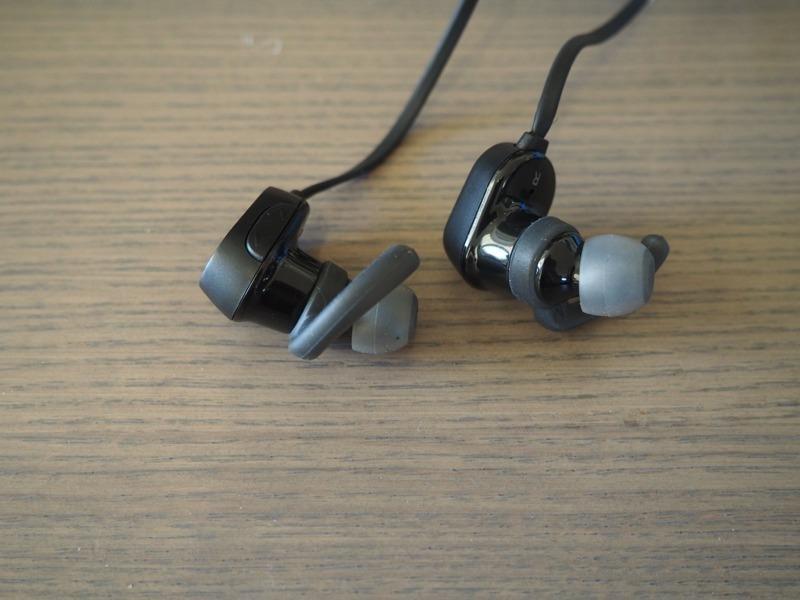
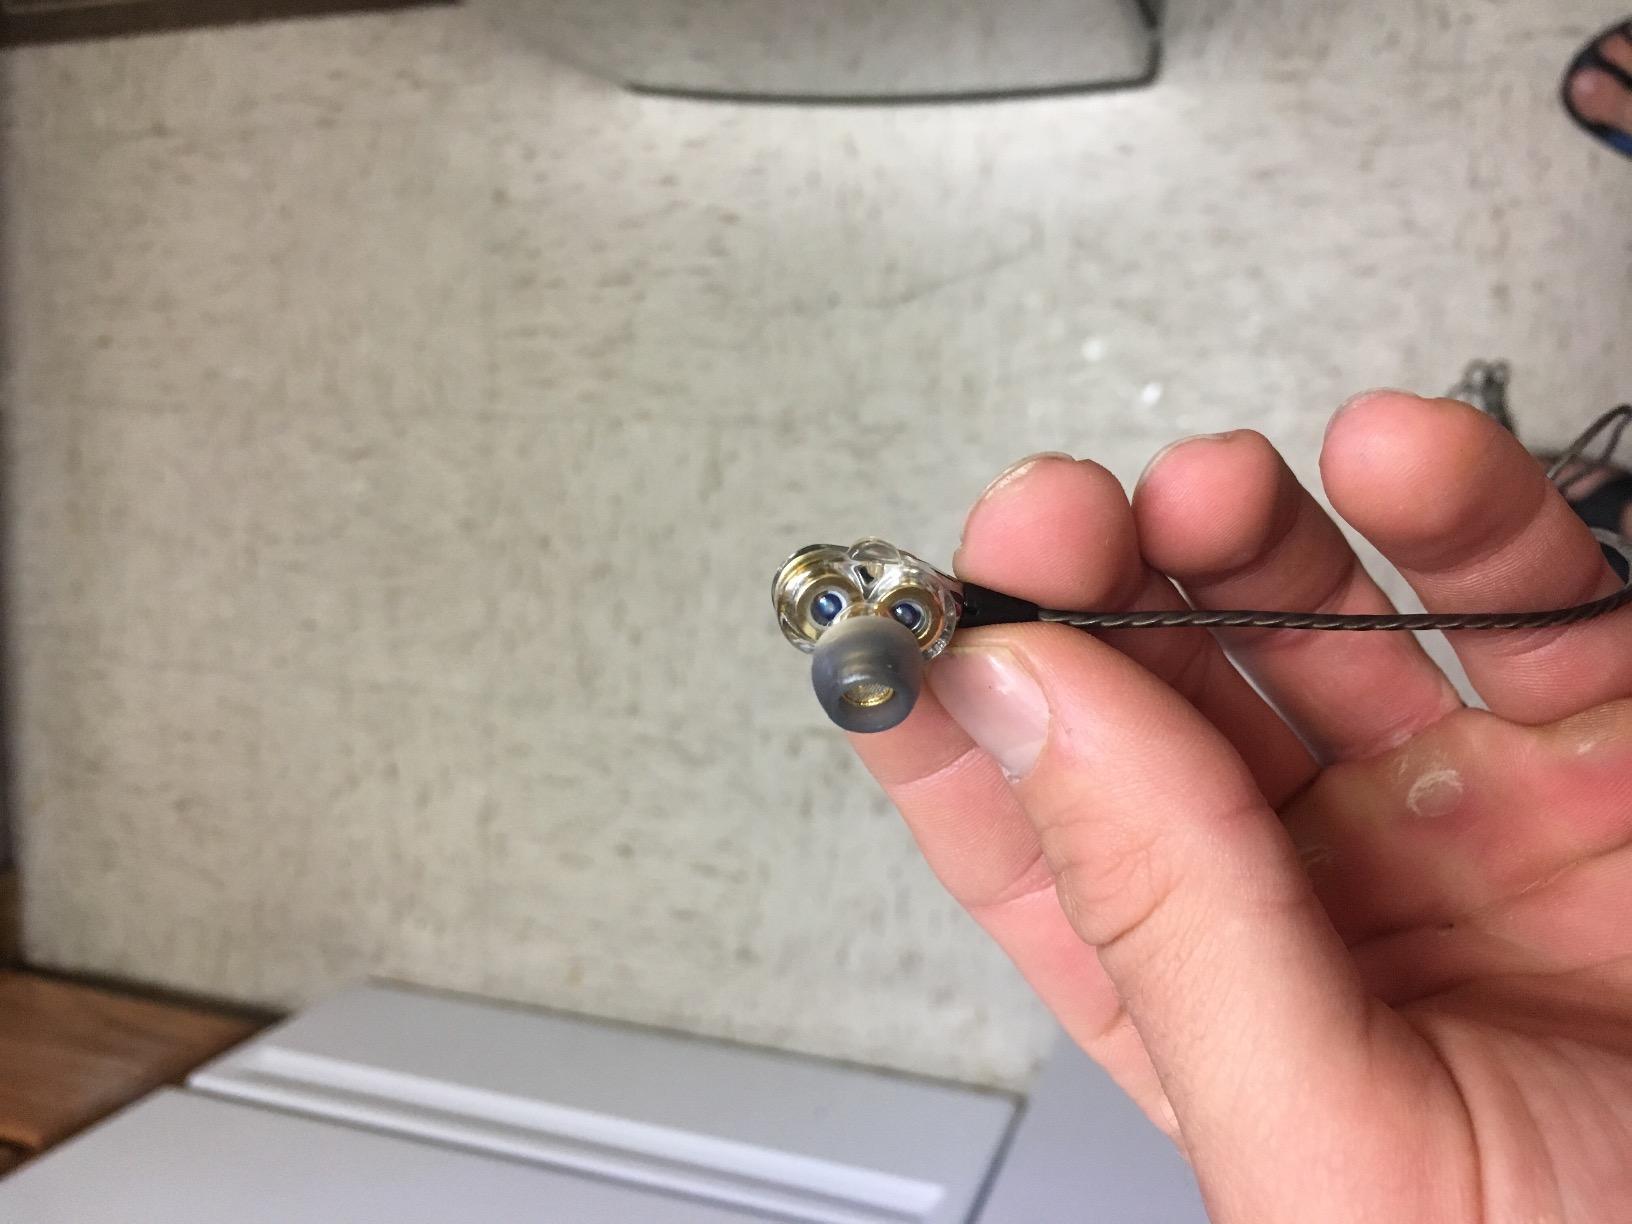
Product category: headphones
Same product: no